Sir James Harington, 1st Baronet

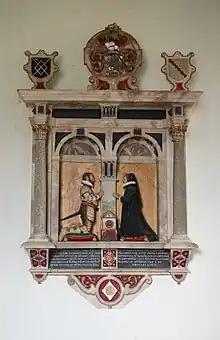
Monument of James Harington in Ridlington church

Sir James Harington (1542–1614) of Ridlington, Rutland, was an English politician.